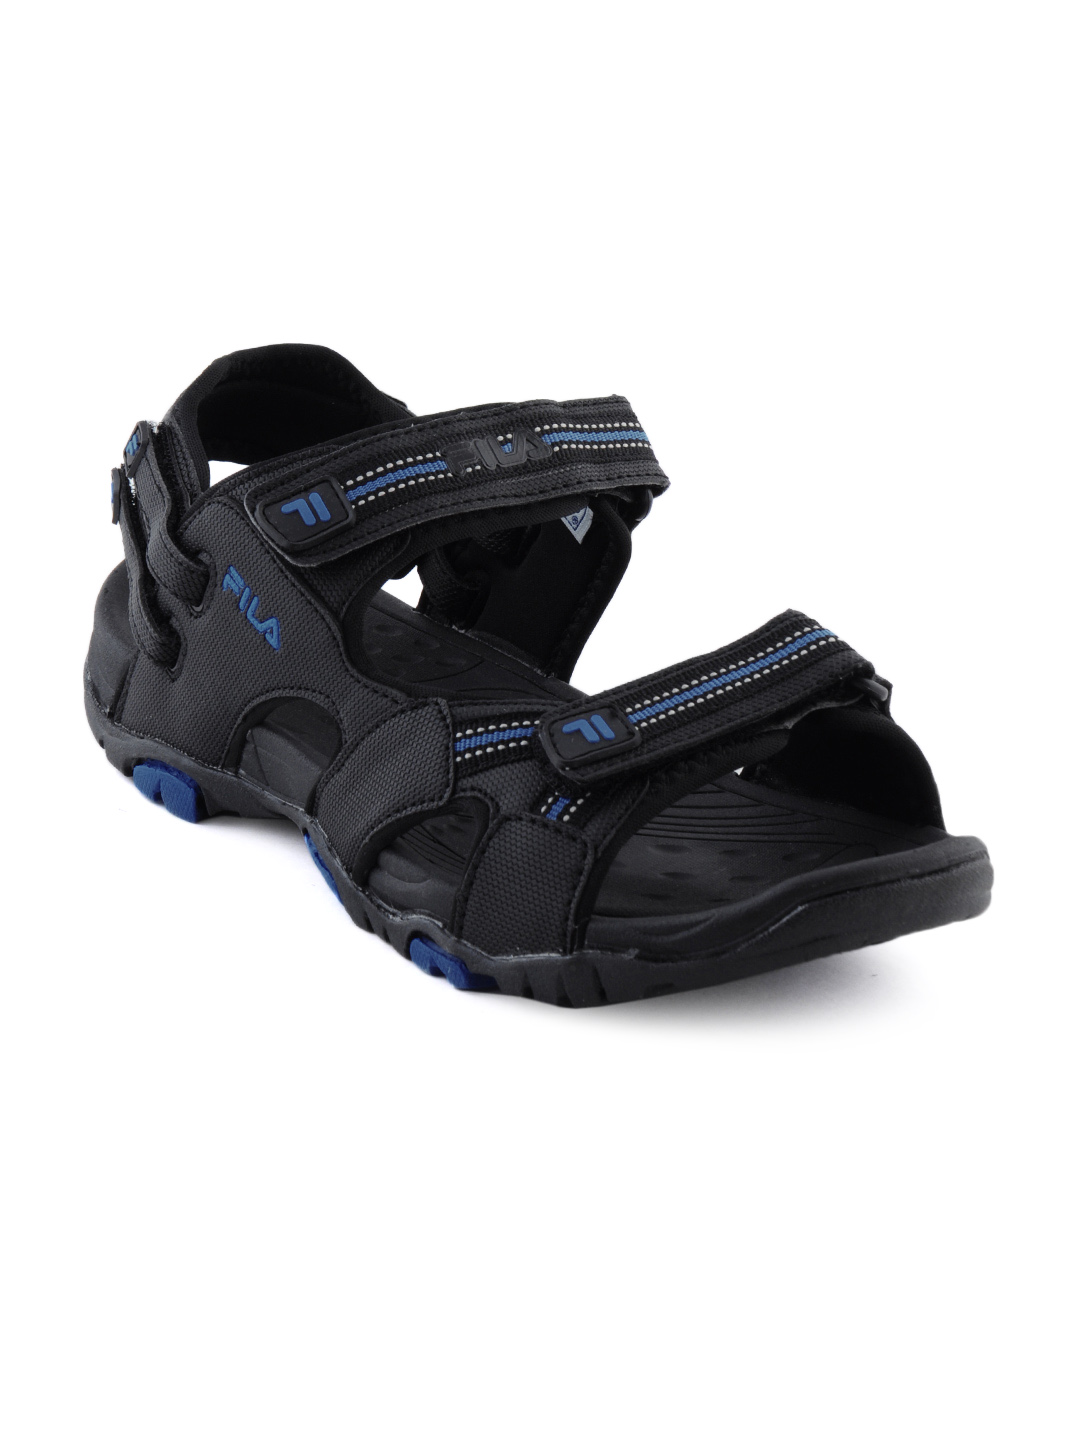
Fila Men Emperro Black Sandals
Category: Footwear / Sandal / Sandals
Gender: Men
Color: Black
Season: Summer 2012
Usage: Casual